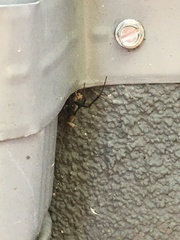
Species: Lactrodectus_hesperus